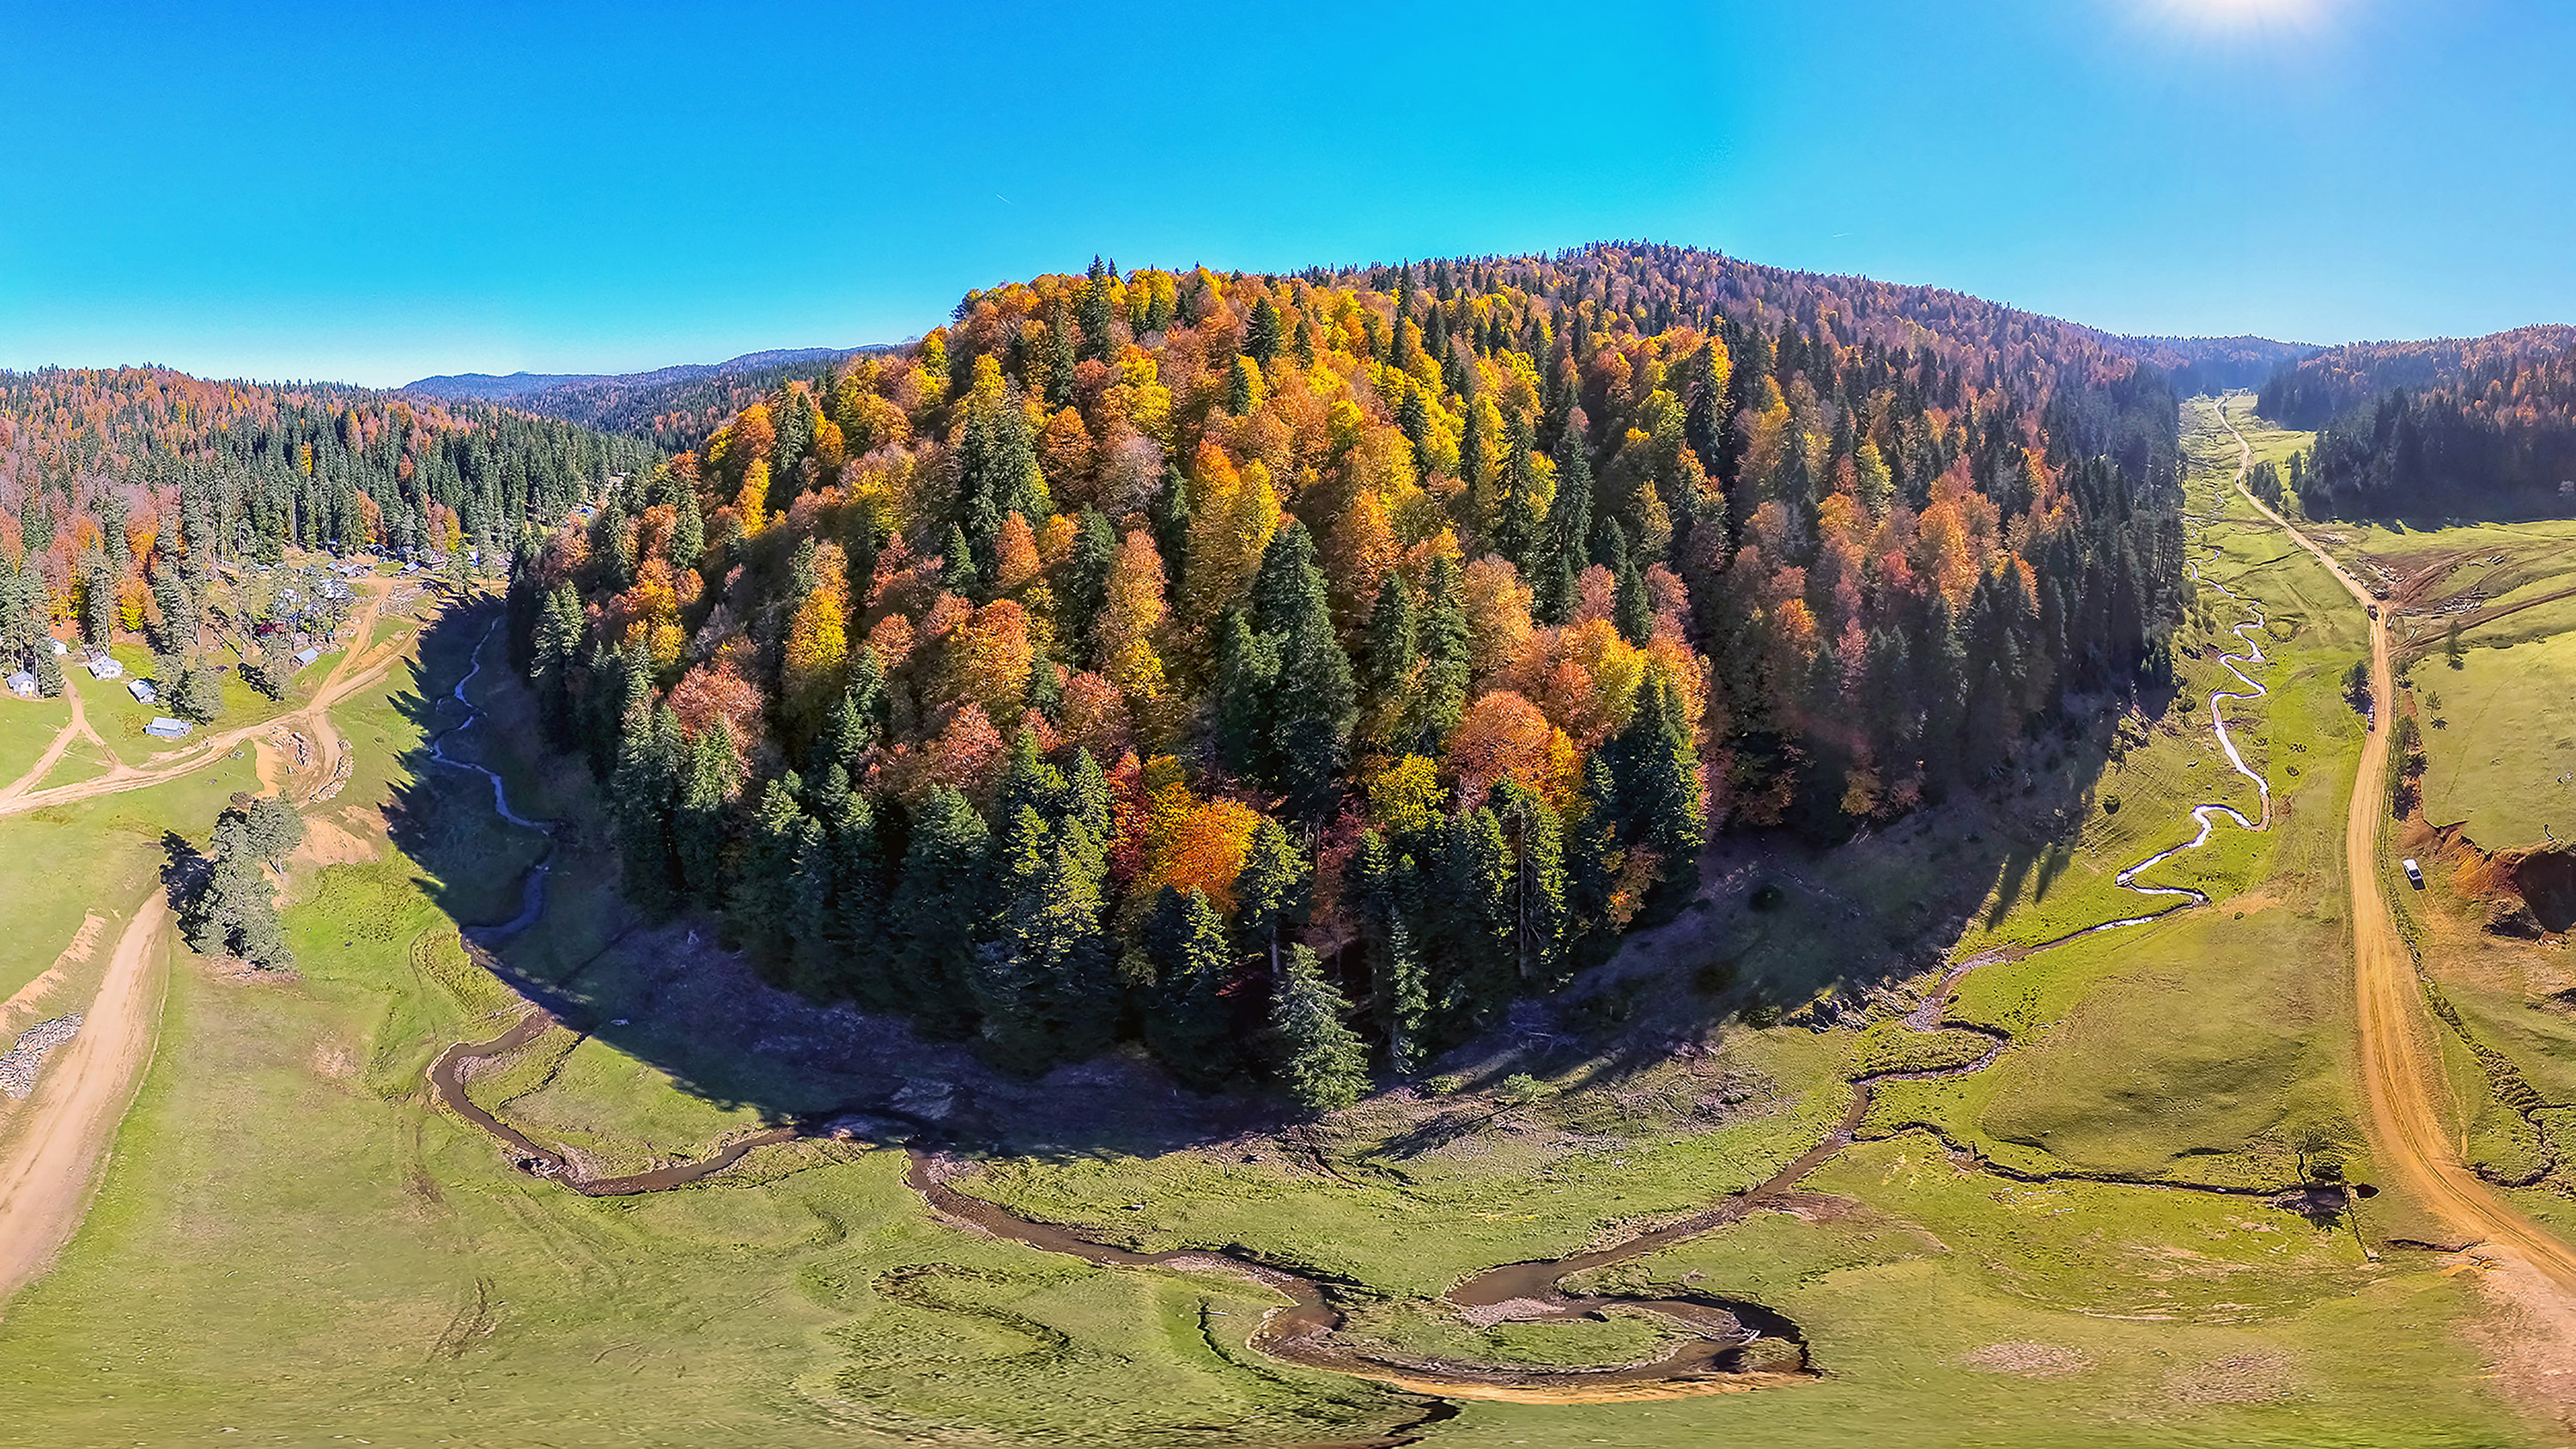
autumn, mountain, nature, tree, landscape, woods, deciduous, woodland, habitat, fall, forest, green, fauna, flora, orange, yellow, plateau, leaf, wilderness, photography, aerial photography, mount scenery, escarpment, national park, biome, hill, highland, sky, temperate broadleaf and mixed forest, panorama, mountain range, ridge, bird's eye view, fell